Yuya Osako

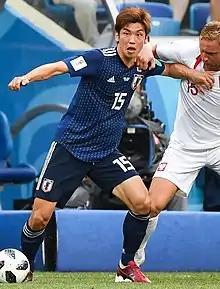
Osako with Japan at the 2018 FIFA World Cup

is a Japanese professional footballer who plays as a forward for club Vissel Kobe.